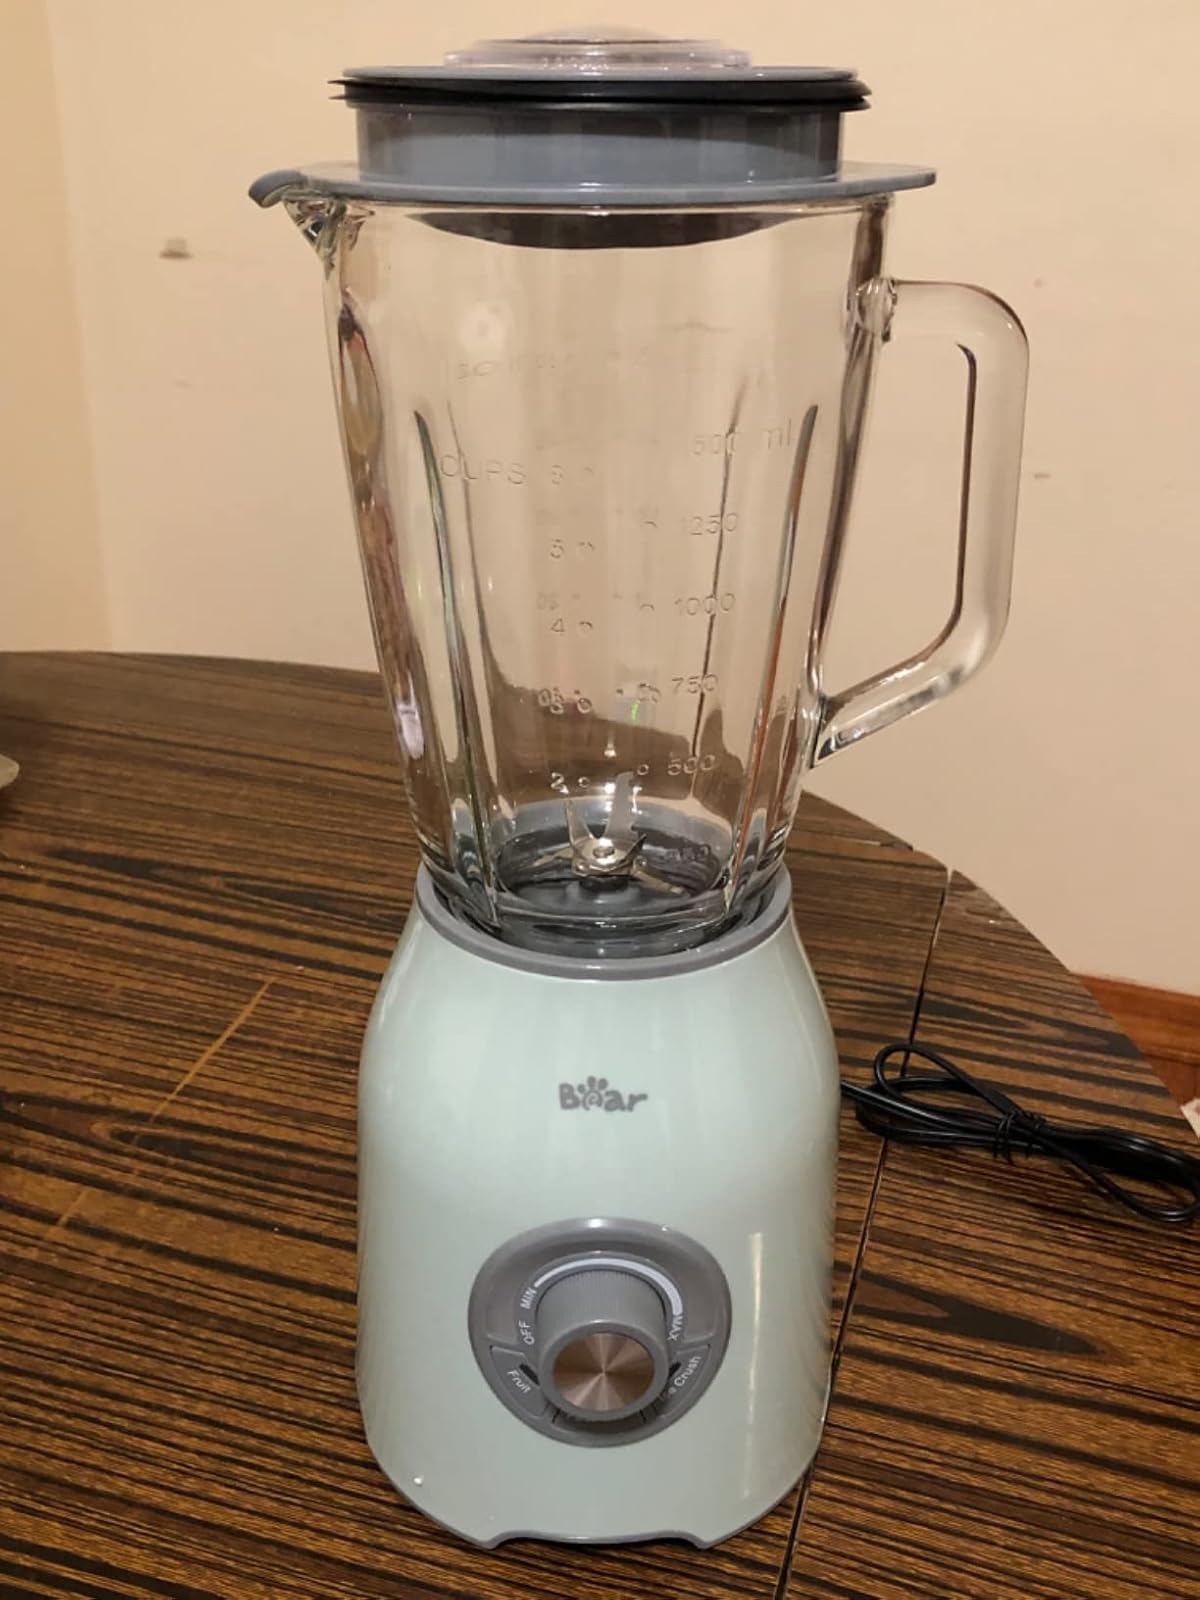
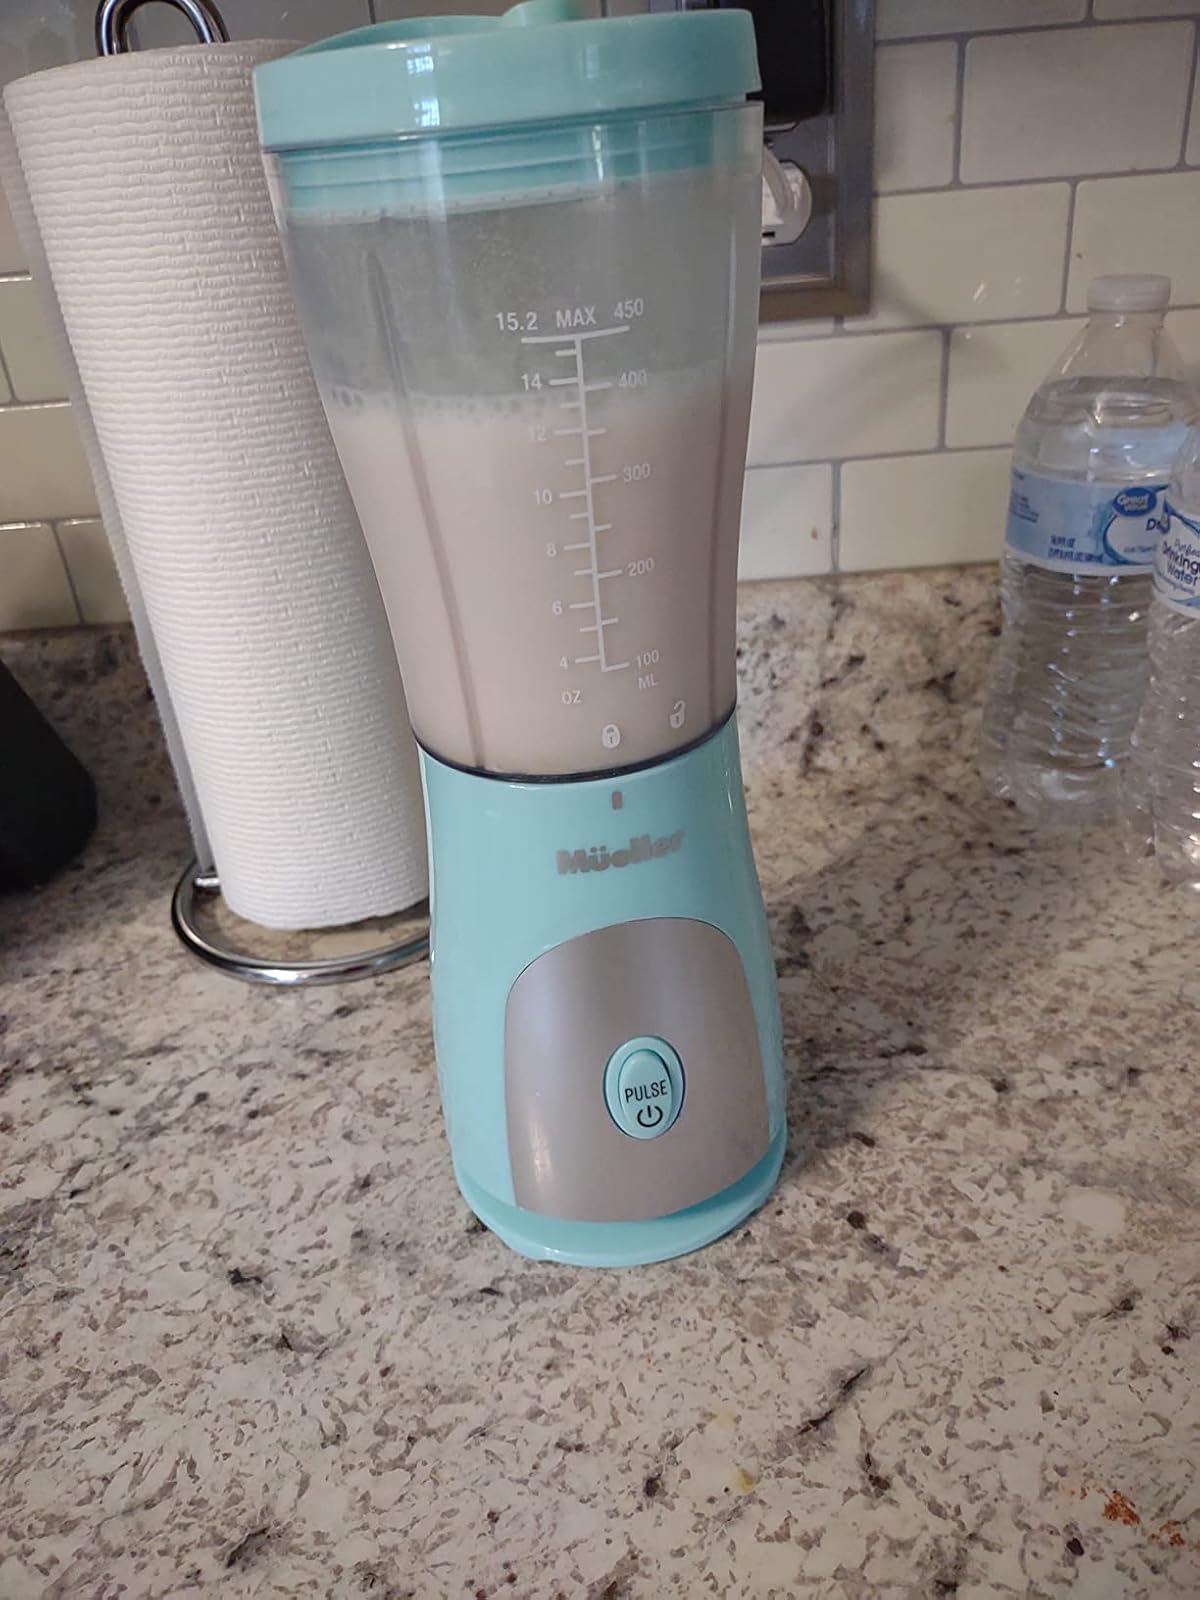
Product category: items_blender
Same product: no